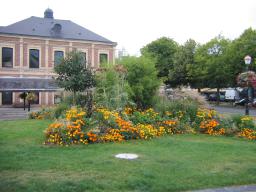
Label: Background_without_leaves